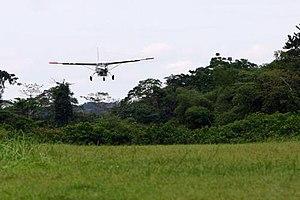
Atterissage d'un avion de la MAF à Monkoto, 2005. Missionary Aviation Fellowship. Salonga.
Le territoire de Monkoto est une entité administrative déconcentrée de la province de Tshuapa en République démocratique du Congo.